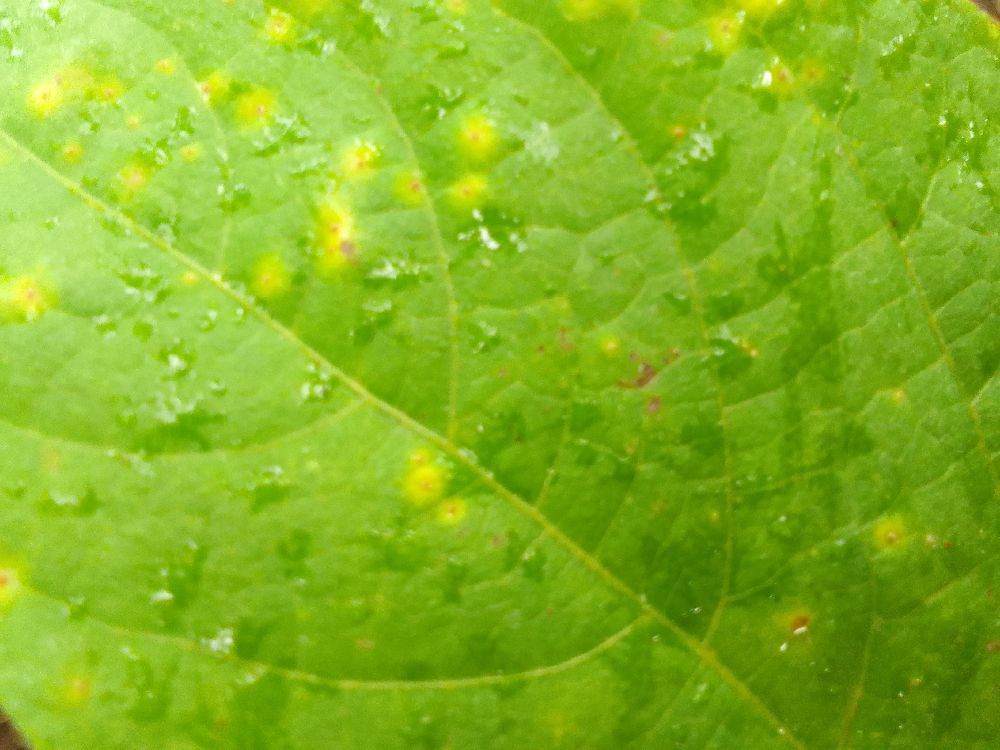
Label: rust